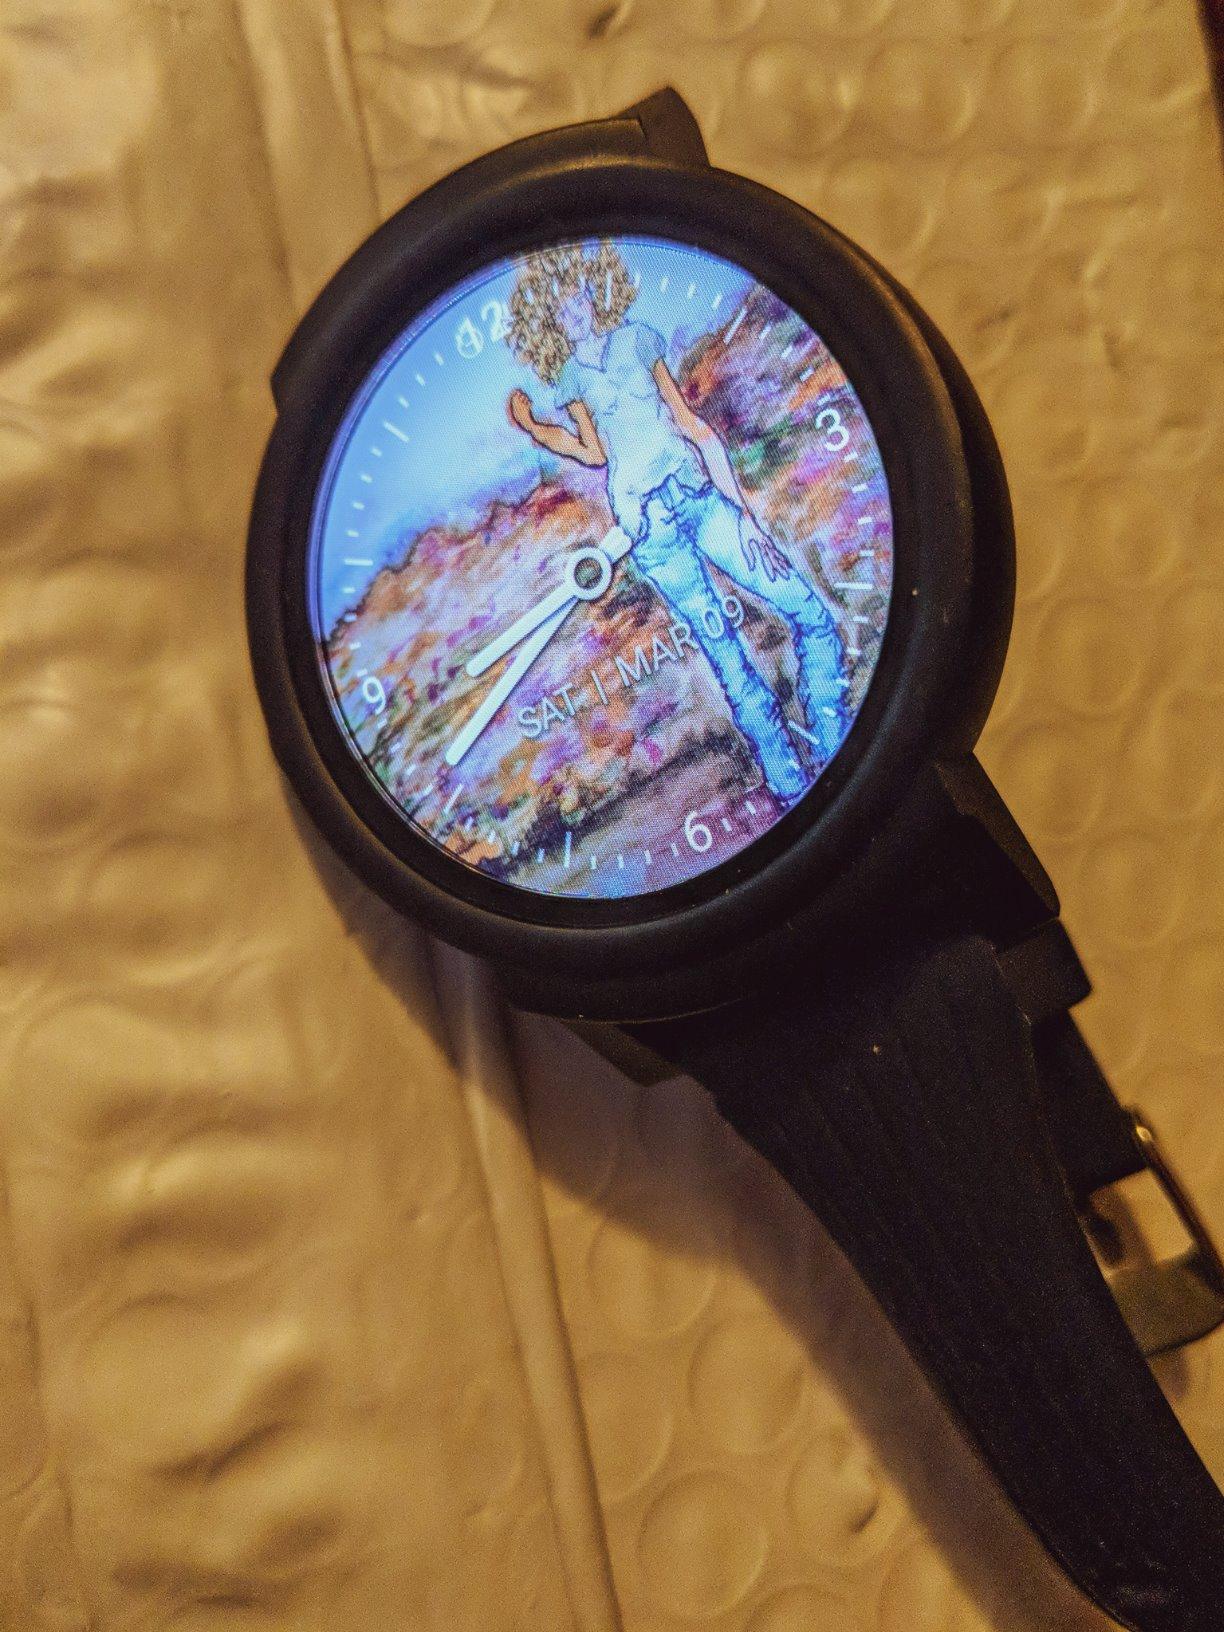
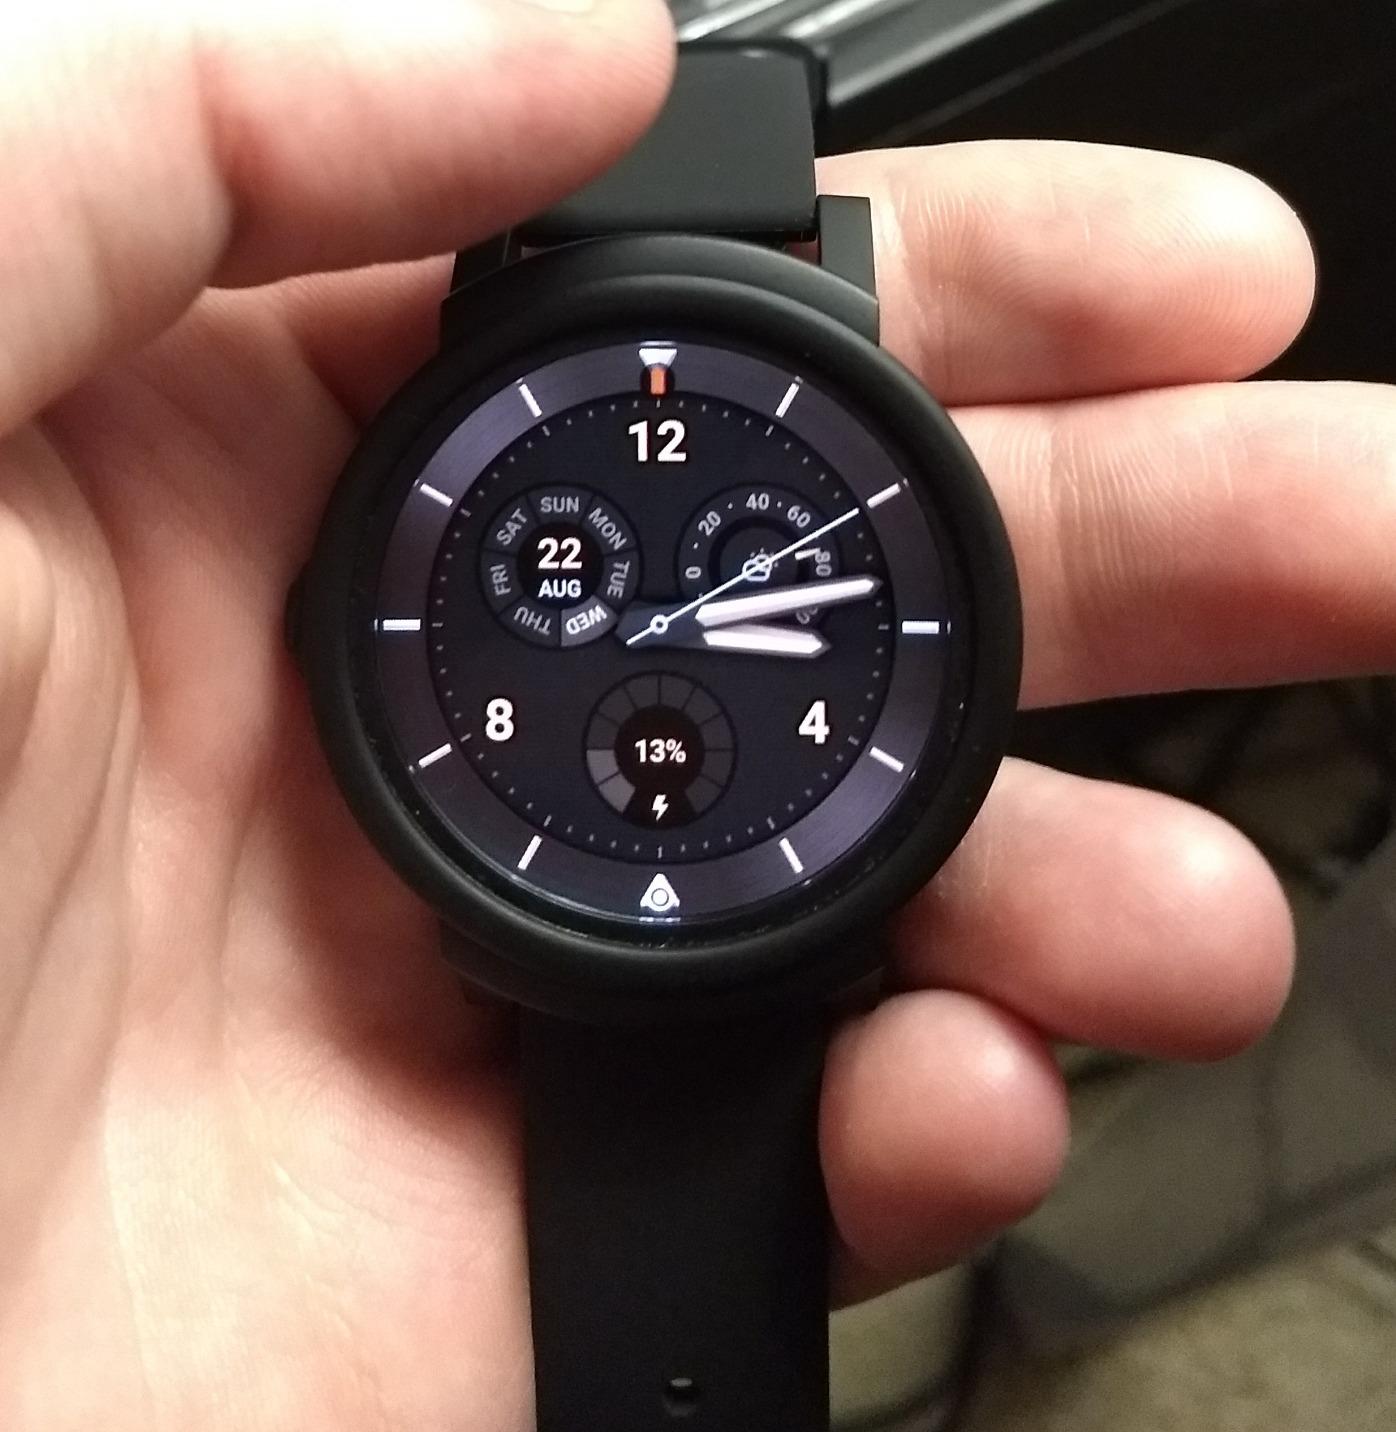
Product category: smartwatch
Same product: yes